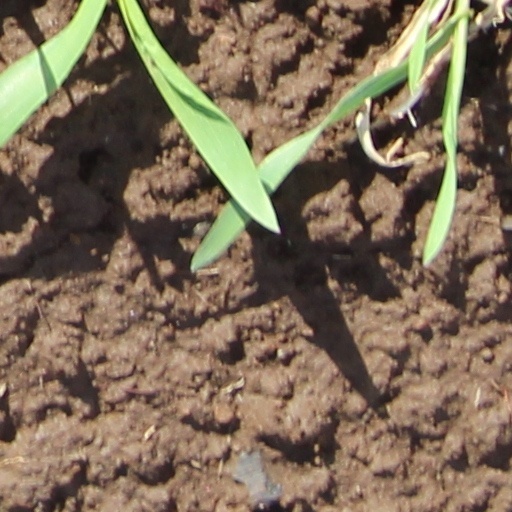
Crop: wheat